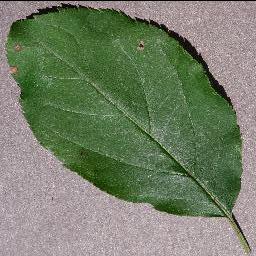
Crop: apple
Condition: black_rot